Colla–Inca War

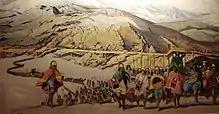
The imperial army marching during the conquests of the Inca empire

The Colla–Inca War was a military conflict fought between the Inca Empire and the Colla Kingdom between 1445 and 1450. It is one of the first wars of conquest led by Pachacuti.